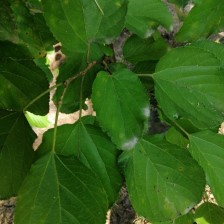
Variety: WhiteKing